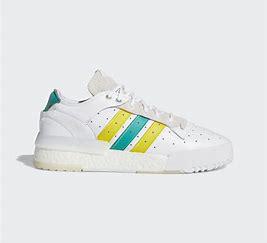
Brand: adidas
Model: originals Adidas Originals Rivalry Rm